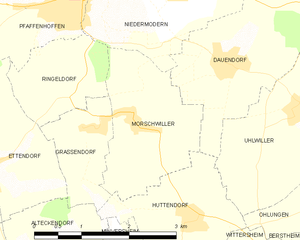
Carte des communes françaises